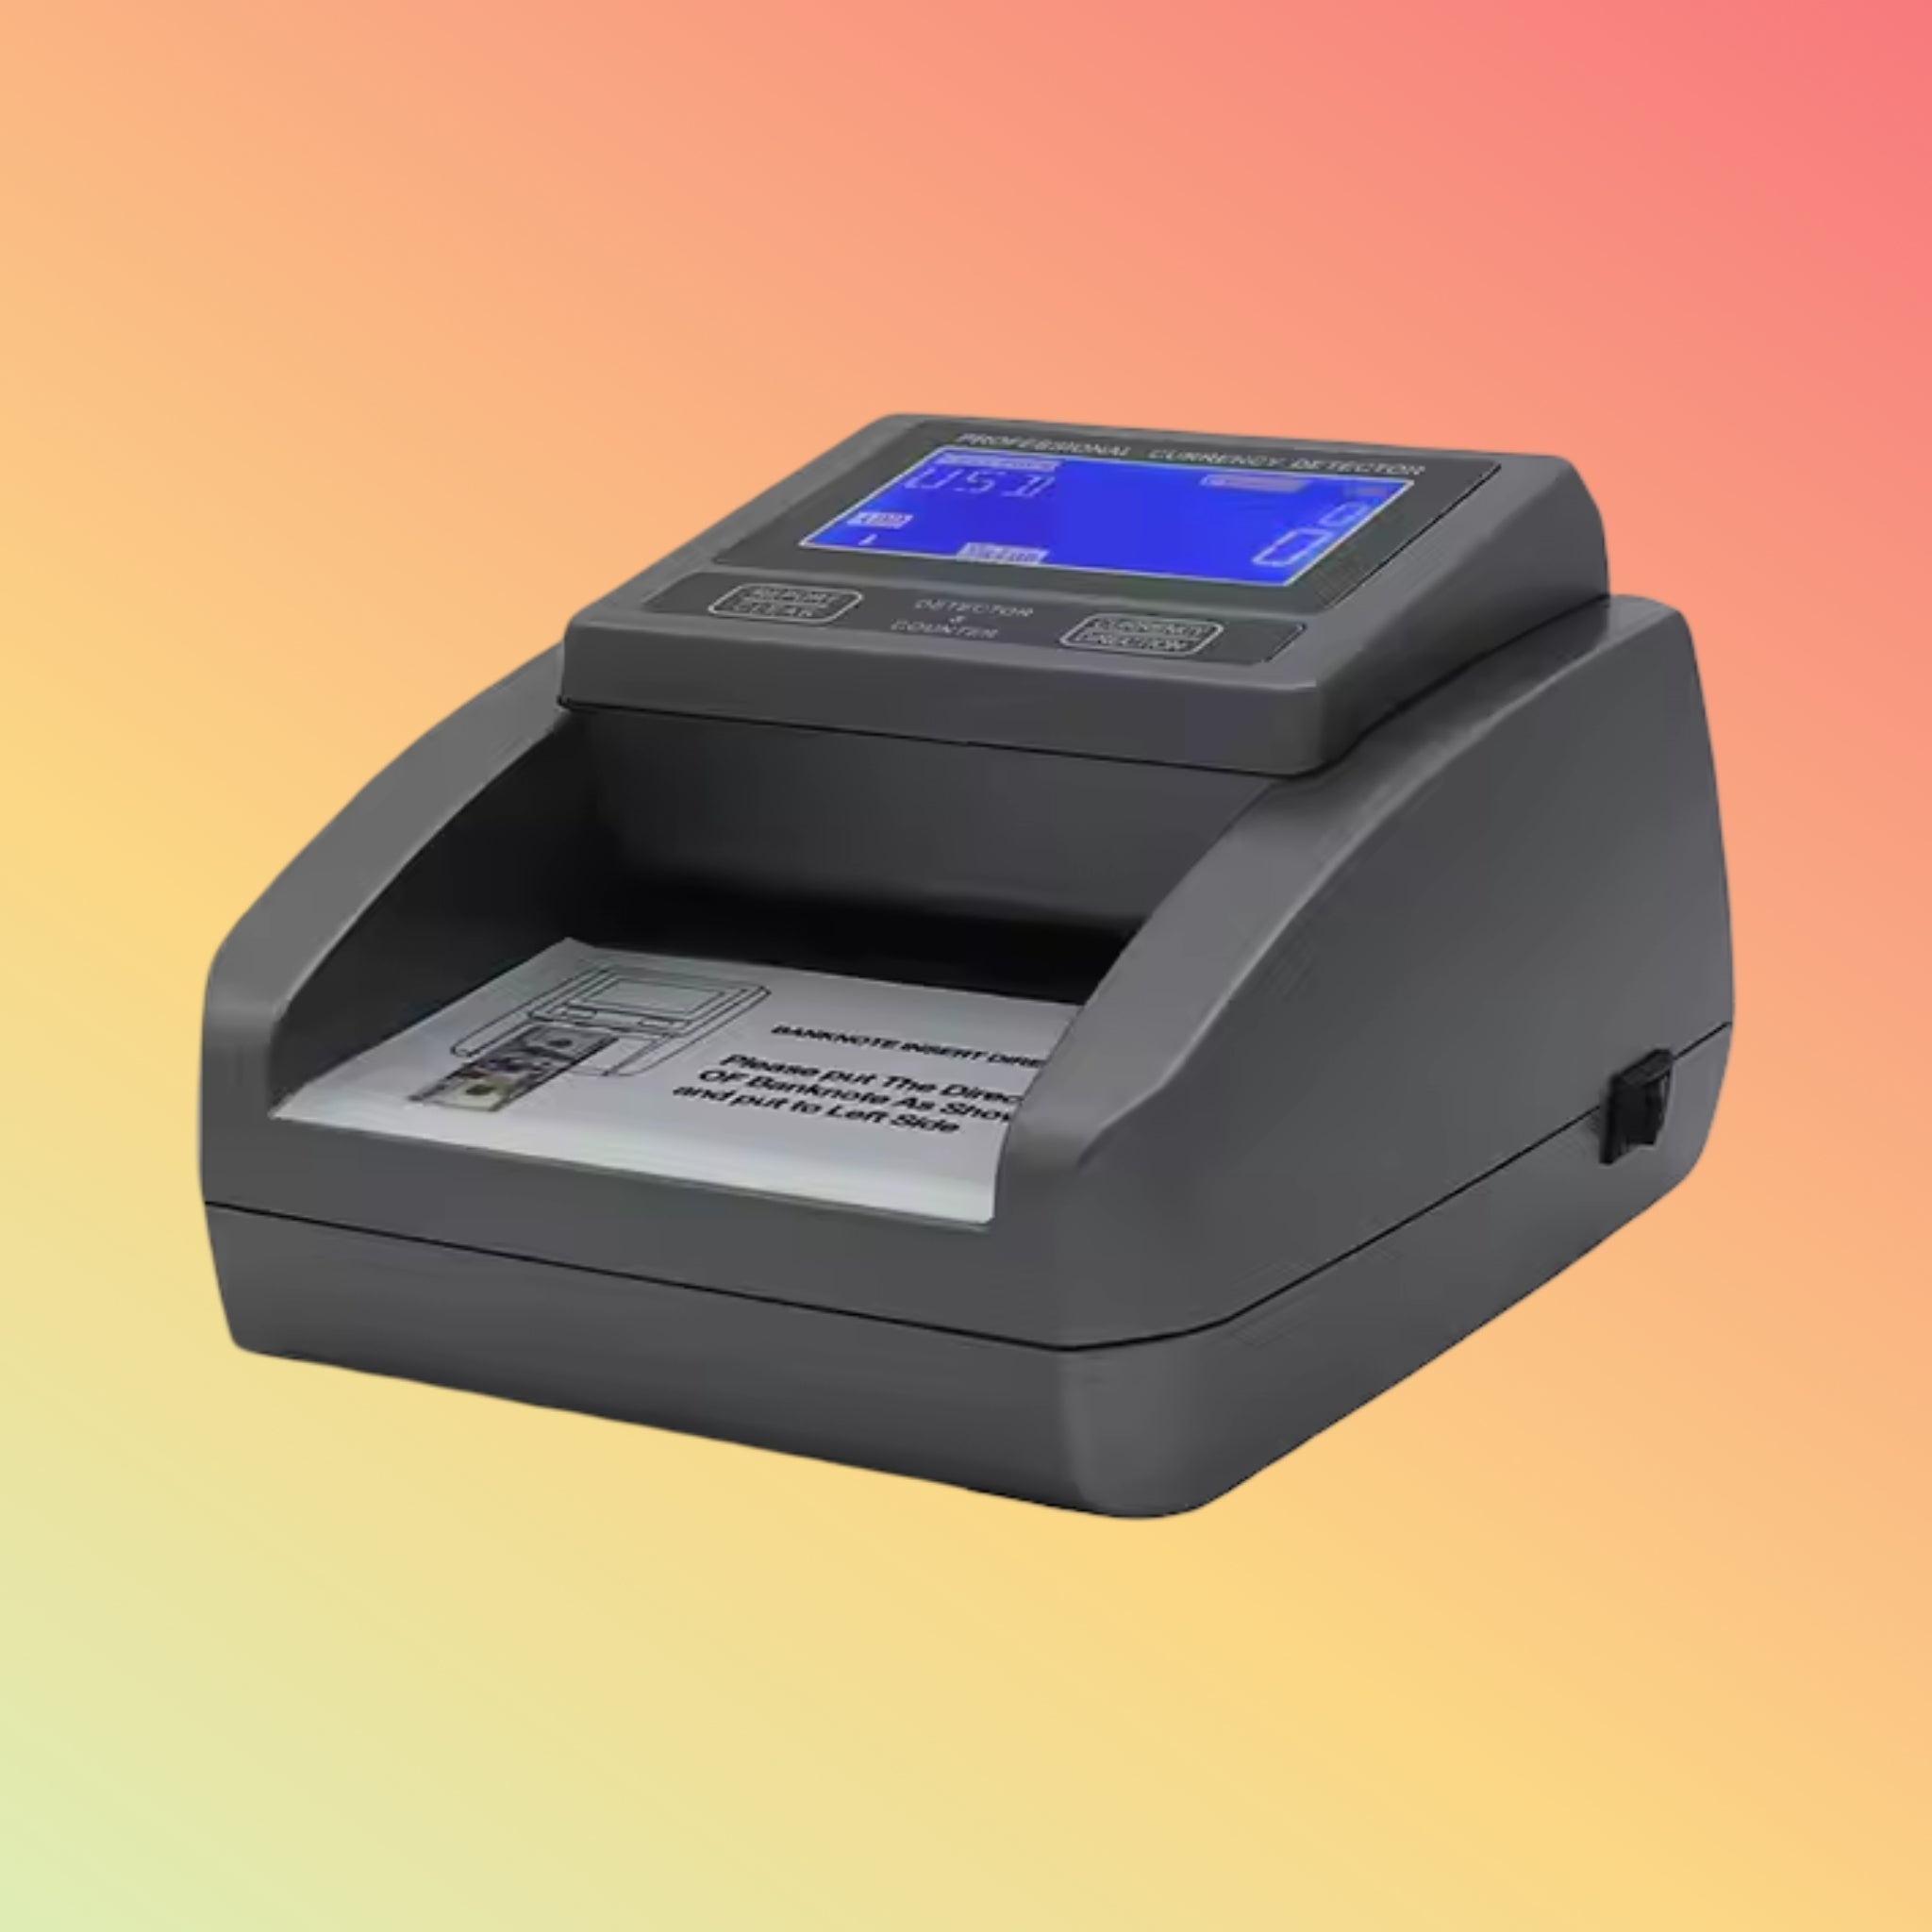
UN-MG03 Mini Portable Fake Money Cash Counting Notes Money Detector Machine
Brand: NEOTECH
Spot fake bills in a flash with the UN-MG03 mini UV/MG detector. Pocket-size, rechargeable & ultra-accurate. Get yours now for legit cash checks! Overview The UN-MG03 is your pocket-sized fraud buster. UV and magnetic sensors team up to flag fake notes in under a second. Slim, light, and zero hassle—just scan and go. Product Description This mini detector packs duel-mode tech: UV LEDs highlight security threads, MG coils spot magnetic inks. Slide a note under the window, hit Scan , and the LED instantly shows green for real or red for fake. Built with impact-resistant ABS and a metal frame, it’s just 120 g. Perfect for market stalls, street vendors, or anytime you need quick, reliable cash checks. Key Features Dual UV/MG Detection : Security threads + magnetic inks in one scan Instant Feedback : LED flashes <1 s per note—no lag Ultra-Compact : 120 × 65 × 20 mm; 120 g Rechargeable : USB-C charging, 6 h runtime Auto-Sleep : Powers down after 2 min idle to save juice Durable Build : ABS housing with anti-shock frame Specifications Dimensions : 120 × 65 × 20 mm Weight : 120 g Battery : Built-in Li-ion (6 h runtime) Charging : USB-C, 5 V/1 A Scan Speed : ~1 s/note Sensor : UV LED + Magnetic coil Supported Industries Standalone gadget—no drivers needed. Ideal for retail kiosks, taxis, festivals, street markets, and mobile vendors. Benefits & Compatibility Block counterfeit bills, speed up transactions, and build customer trust. Slip it in your pocket and scan anywhere—cord-free convenience. Purpose of Use Perfect for on-the-go cash handlers: vendors, event staff, delivery drivers—anyone who needs legit money fast. How to Use Charge via USB-C. Hold over bill’s security strip. Press Scan ; watch LED. Green = real; red = fake. Auto-sleep after 2 min. Packaging/Weight/Dimension Box : 140 × 85 × 30 mm Pack Weight : 200 g Includes USB-C cable and quick-start guide. Warranty and FAQs 1-Year Warranty covers defects. Q: Battery life? A: Up to 6 h per charge. Q: Works on worn notes? A: Yes—auto-adjusting sensors. Contact our rep for service; RMA if needed. Performance, Quality, Durability, and Reliability CE & FCC certified. Lab tests show 99.5% detection accuracy. ABS shell survives 1 m drops. Rated 4.6/5 by users. Best Price Guarantee Find it cheaper? We match the price. Shop worry-free across the UAE. Shop Today & Receive Your Delivery Across the UAE! Fast, trackable delivery to Dubai, Abu Dhabi, Sharjah & beyond. Order now and keep your cash legit. Request for Customer Reviews and Testimonials Got a UN-MG03? Drop a quick review—your feedback keeps us hype! After Sales Support Our team’s on call 24/7 for setup or troubleshooting. Hit us up anytime. Get in Touch Email sales@neotech.ae or call +971 4 123 4567 . We’ve got you. Stock Availability Ping us before ordering to confirm stock. We restock fast to meet your needs. Disclaimer All info is for general use and may change without notice. Images are illustrative only. Verify specs, prices & availability with our team before purchase.
Category: Business & Industrial > Retail > Money Handling > Banknote Verifiers